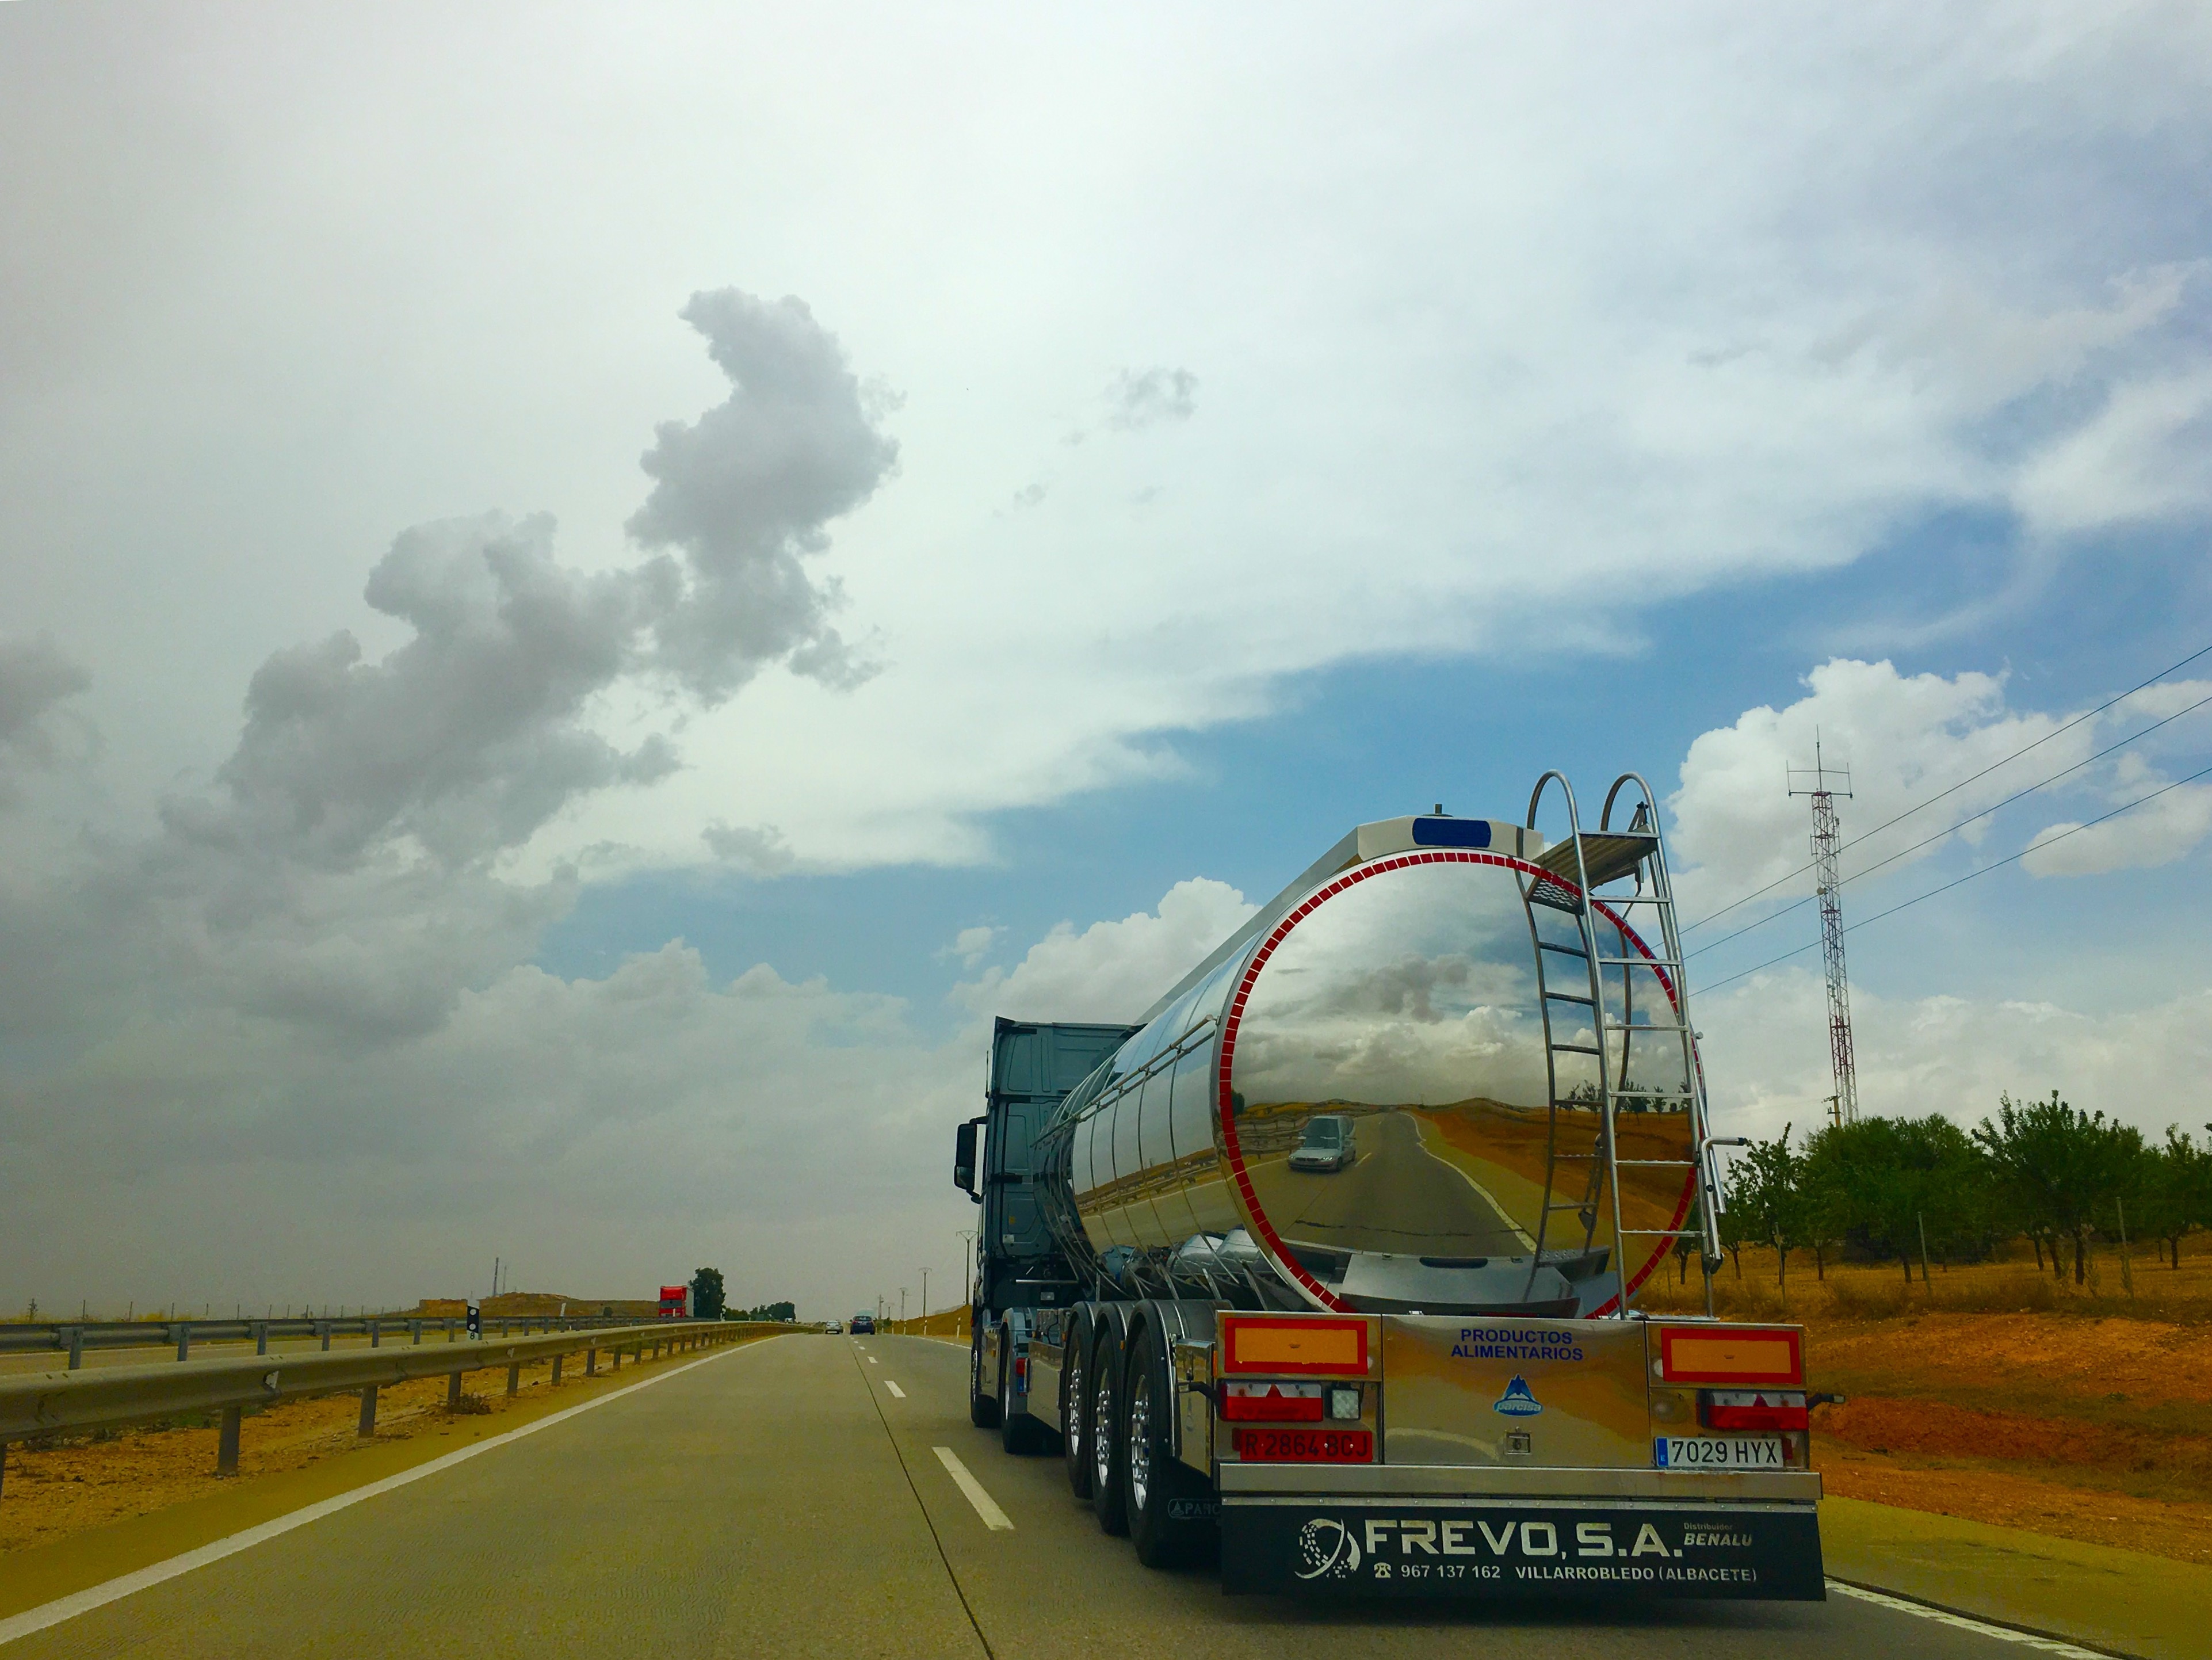
path, road, traffic, highway, asphalt, travel, transport, truck, vehicle, lane, cuba, clouds, infrastructure, lead, cistern, highlights, atmosphere of earth, truck tanker